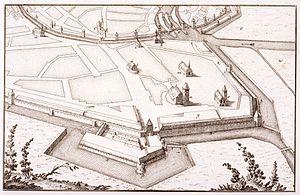
Gravure représentant la porte de la tour Blanche à Strasbourg.
Jean-Martin Weis est un auteur, graveur et illustrateur strasbourgeois, né le 6 mars 1711 et mort le 24 octobre 1751.